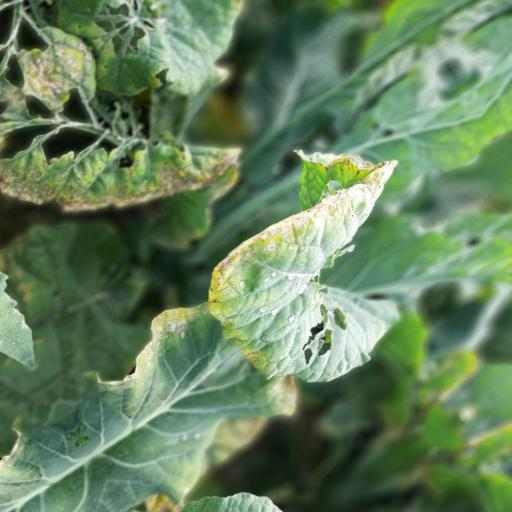
Label: Black Rot